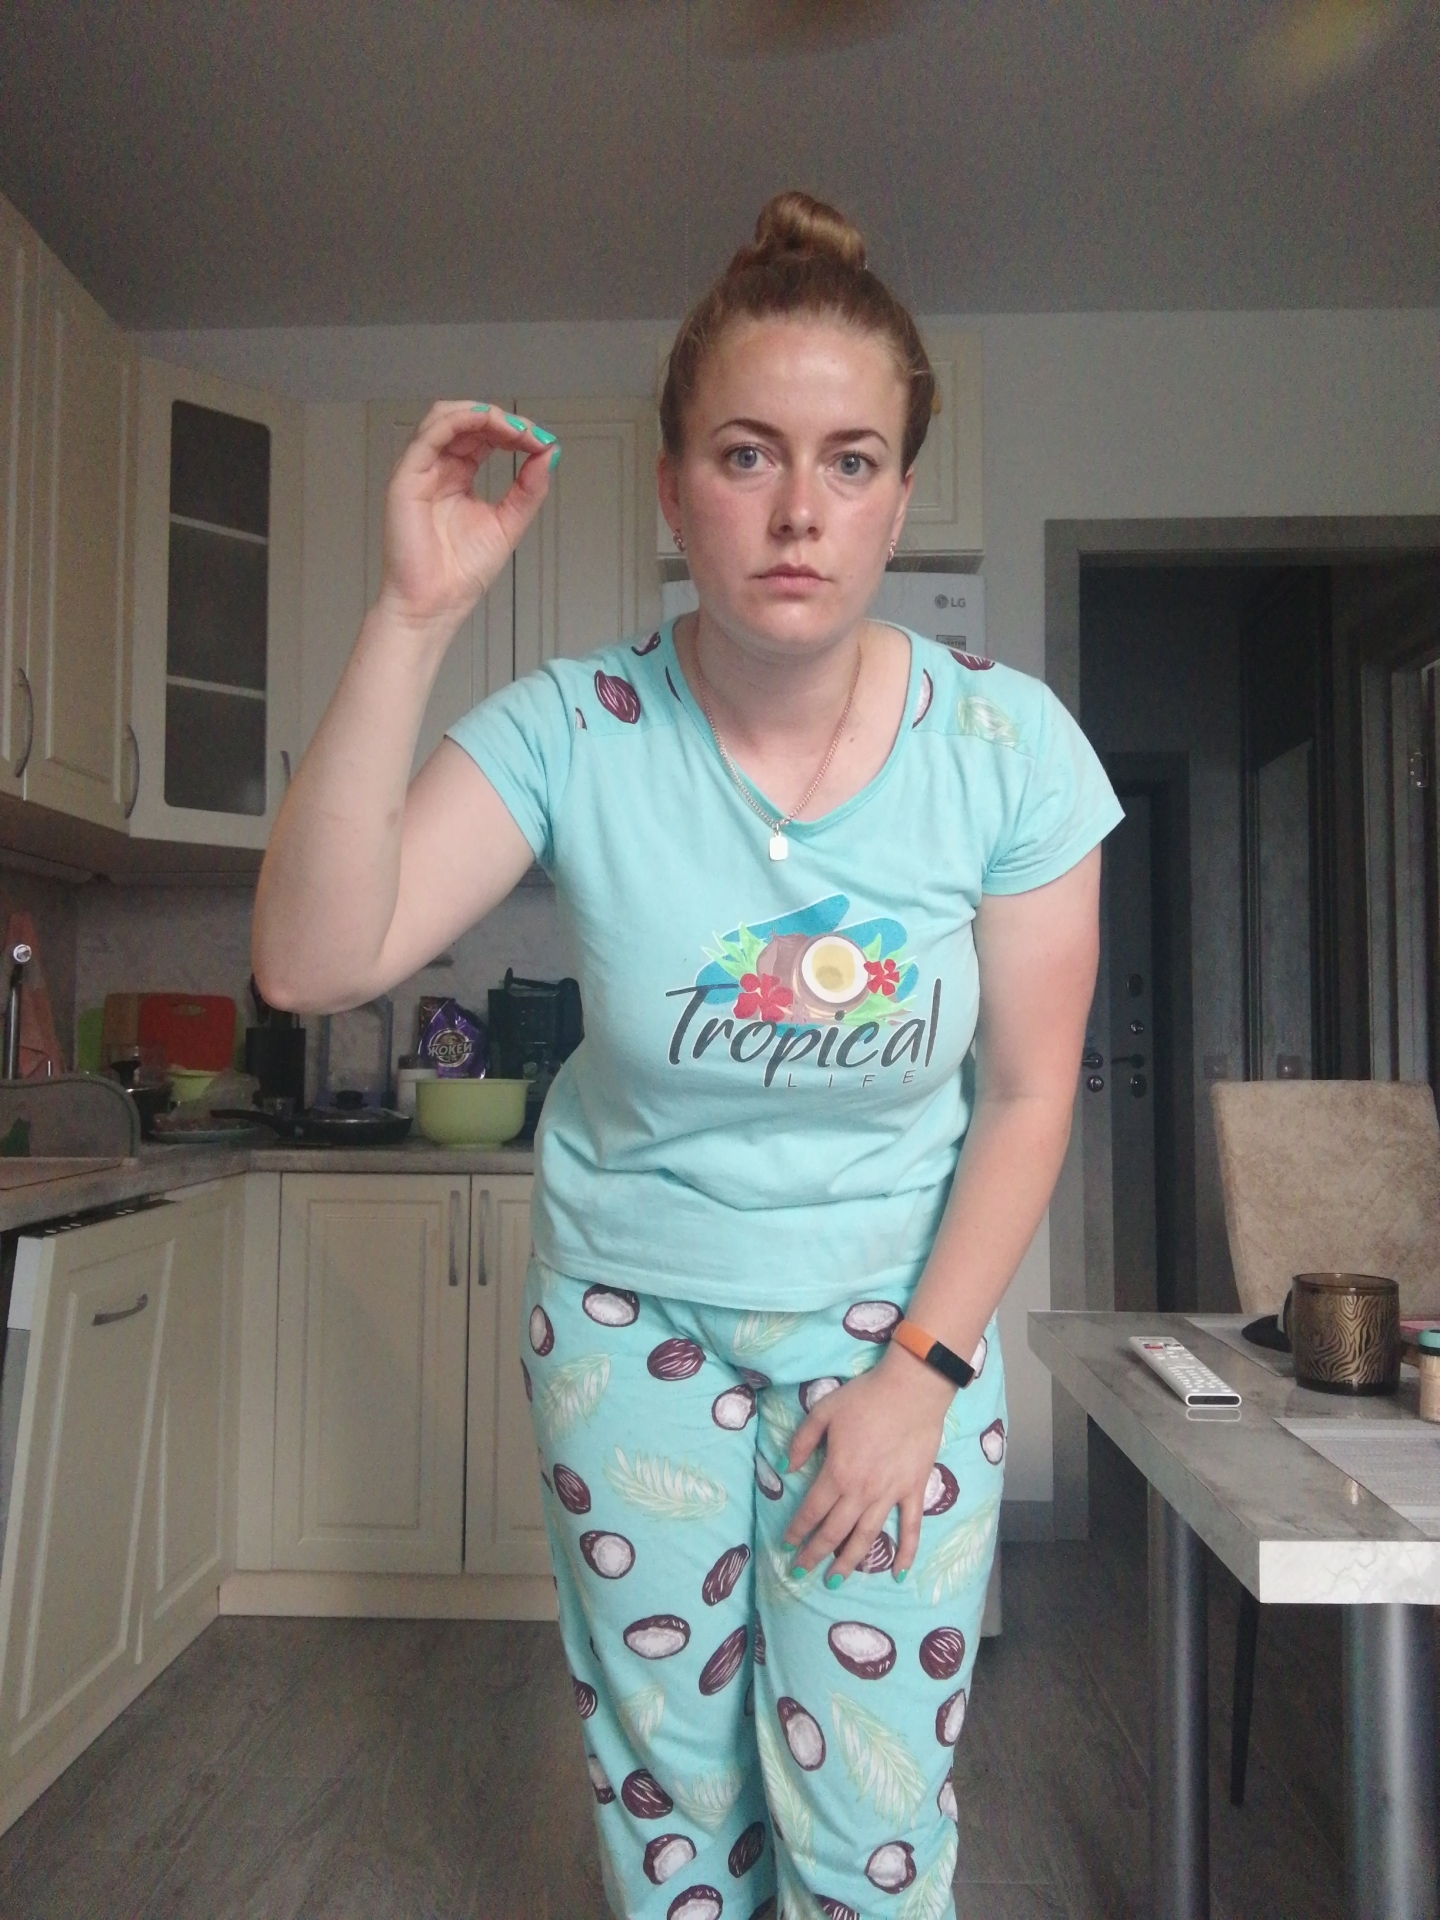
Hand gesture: grip